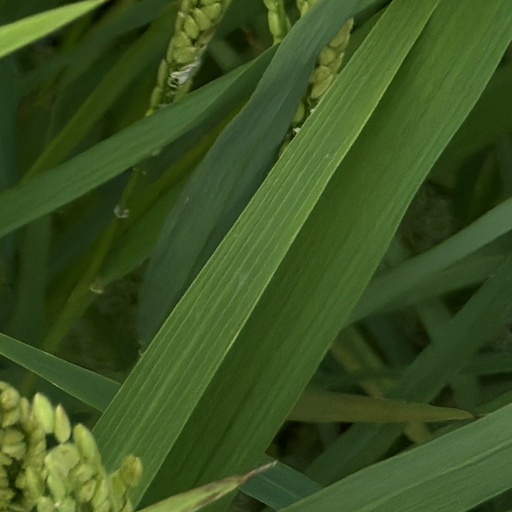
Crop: rice